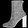
Label: Ankle boot